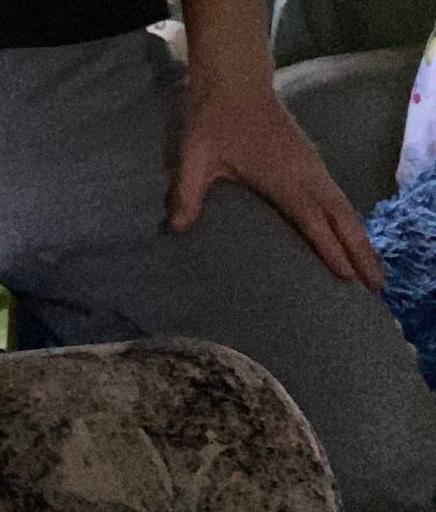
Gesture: no_gesture